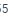
Number: 5